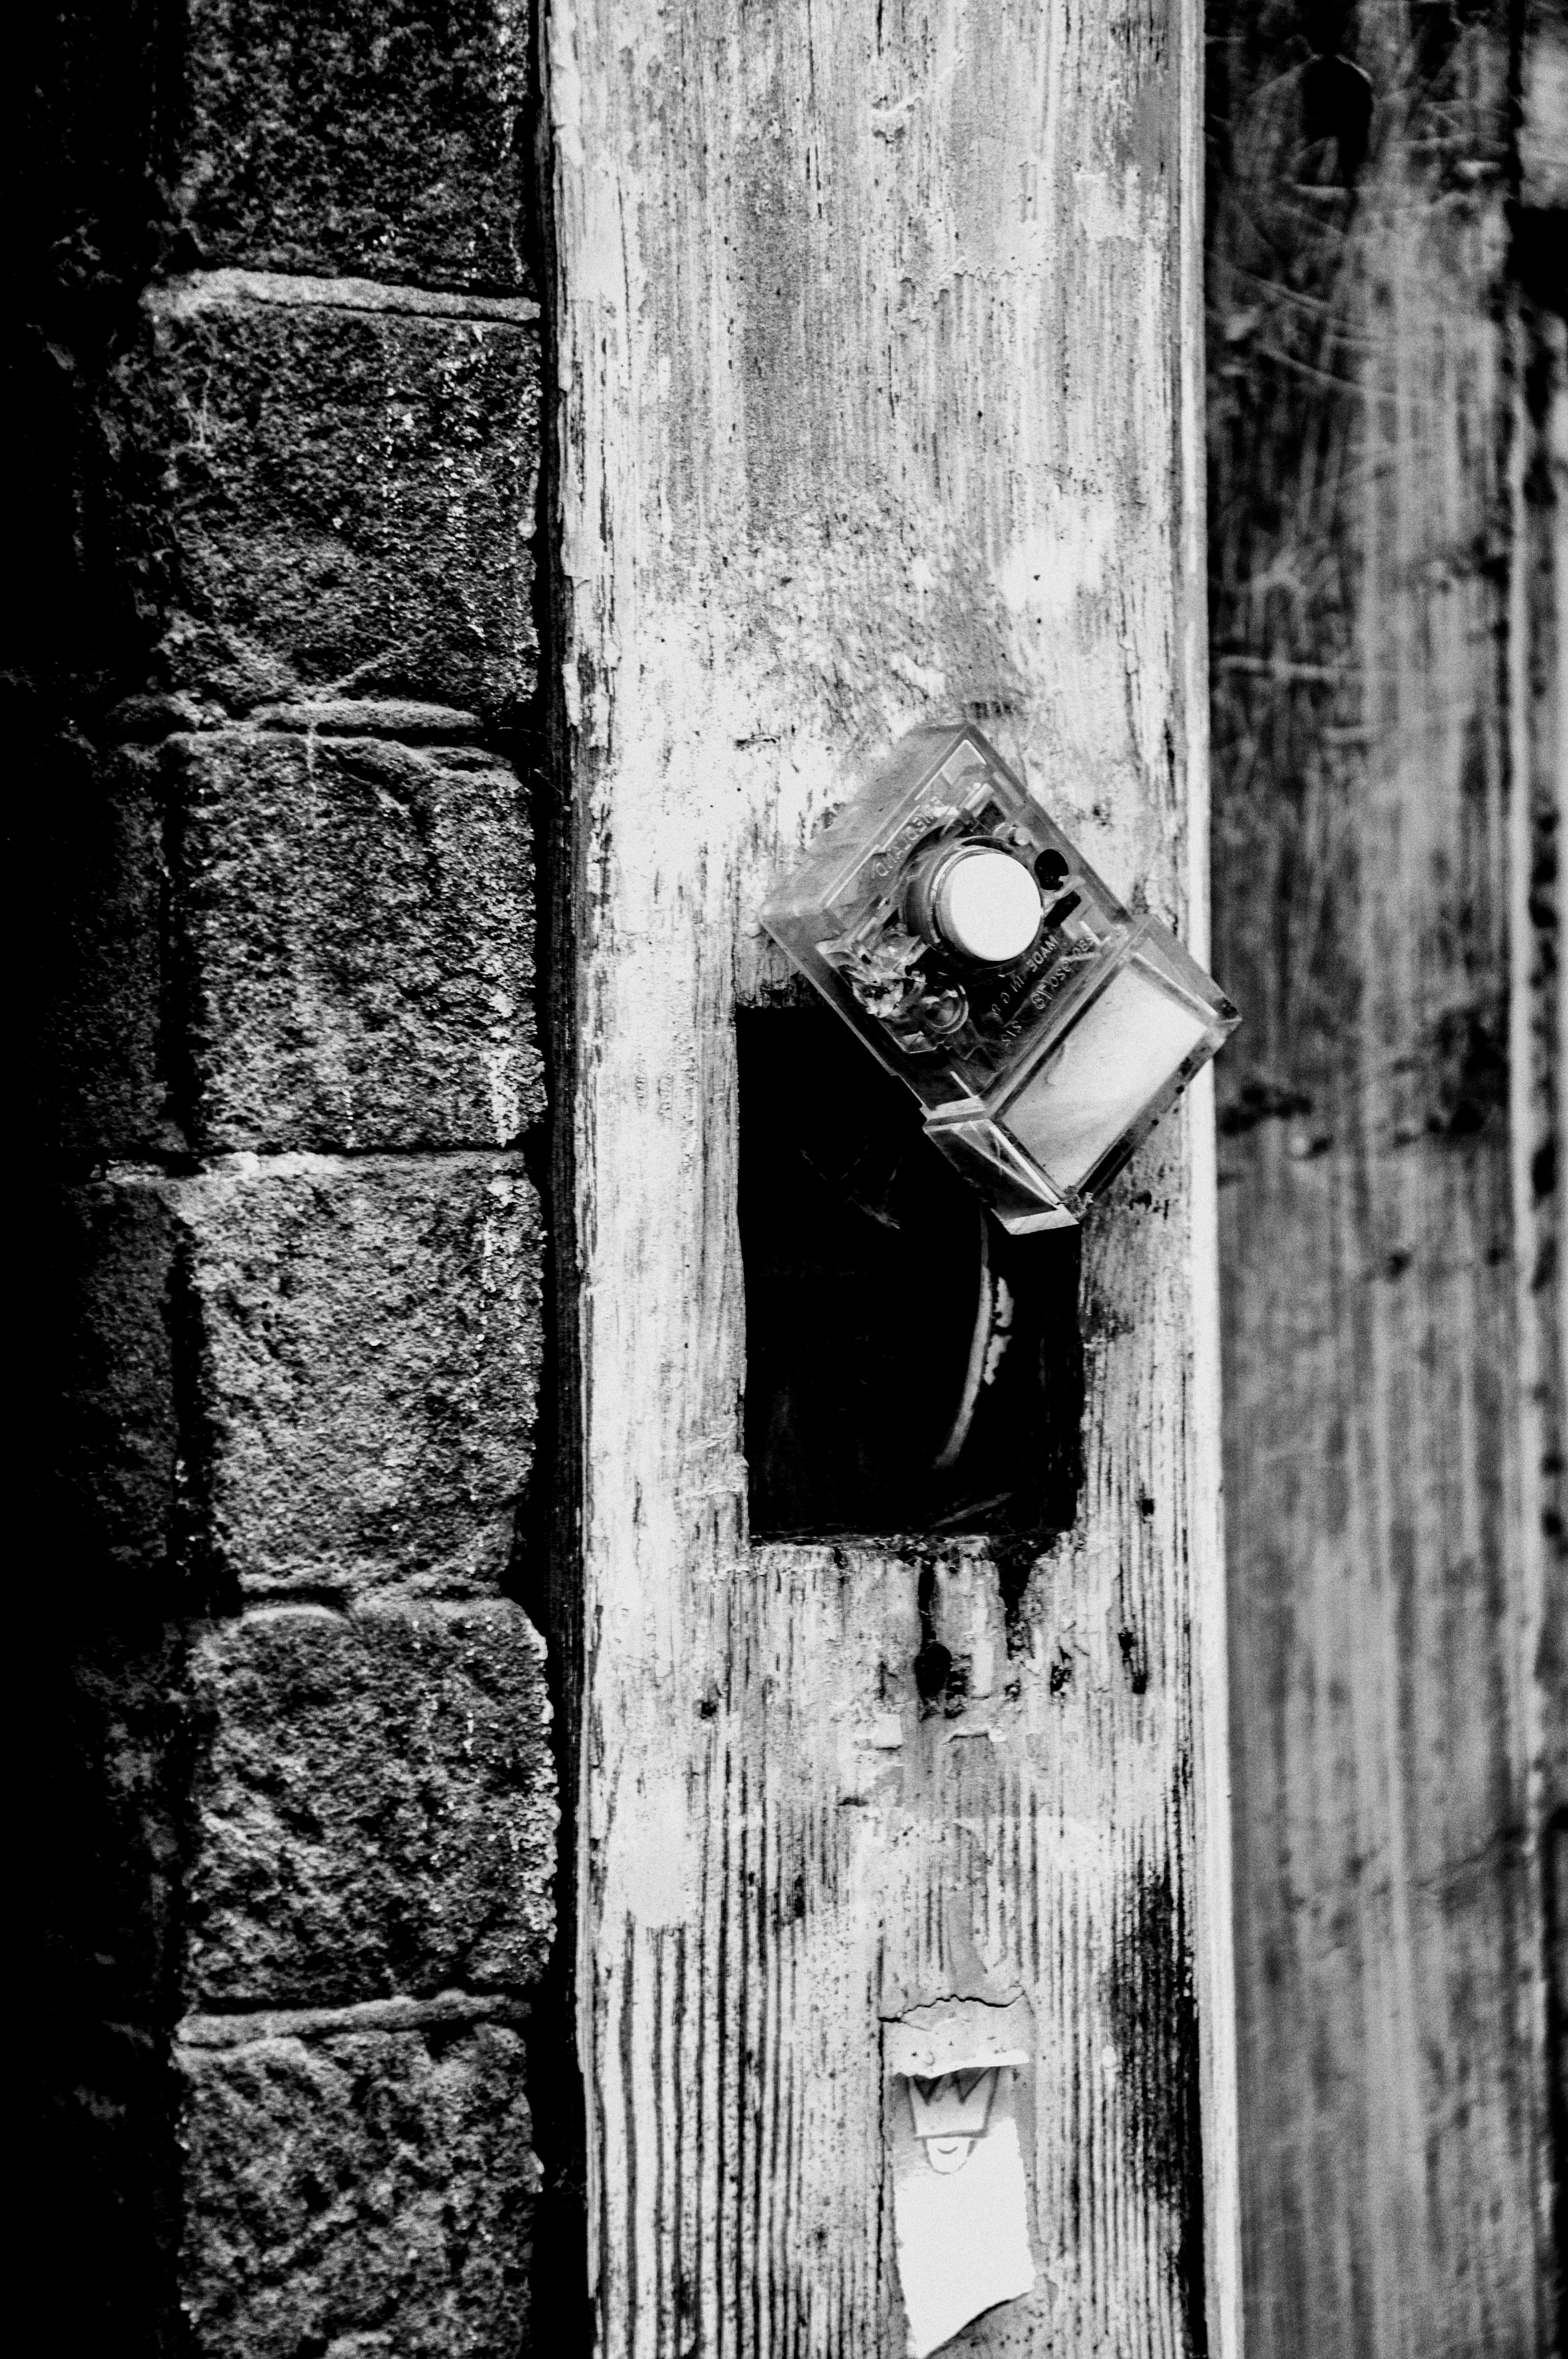
outdoor, light, black and white, architecture, wood, white, photography, house, hole, window, van, building, old, urban, wall, photo, darkness, nikon, historic, black, monochrome, holland, nederland, netherlands, dutch, outdoorphotography, picture, photograph, fotos, foto, fotografie, bel, urbanphotography, geheugen, gat, paulvandevelde, pdvandevelde, padagudaloma, dordrecht, stadsfotografie, nederlandinfotos, historisch, stadswandeling, architectuur, pvdvfotografie, pdvandeveldedordrecht, diep, rondjedordt, dedordtevaer, dutchphotography, nederlandsefotografie, dutchphotogaraphy, totallydutch, oud, fotografienederland, hollandsefotografie, fotografieholland, grotekerksbuurt, dordtmonumenteel, fotosdordrecht, fotosvandordrecht, erfgoedcentrumdiep, openmonumentendag, fotovandeweek, dordrechtmonumenteel, schilderwerk, doorbell, monochrome photography, paulvandeveldedordrecht, regionaalarchiefbeeldbank, regionaalarchiefbeeldbankdiephet, deurbel, deurpost